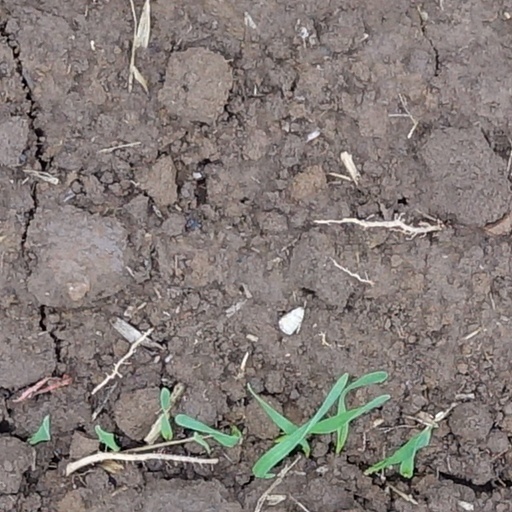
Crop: wheat